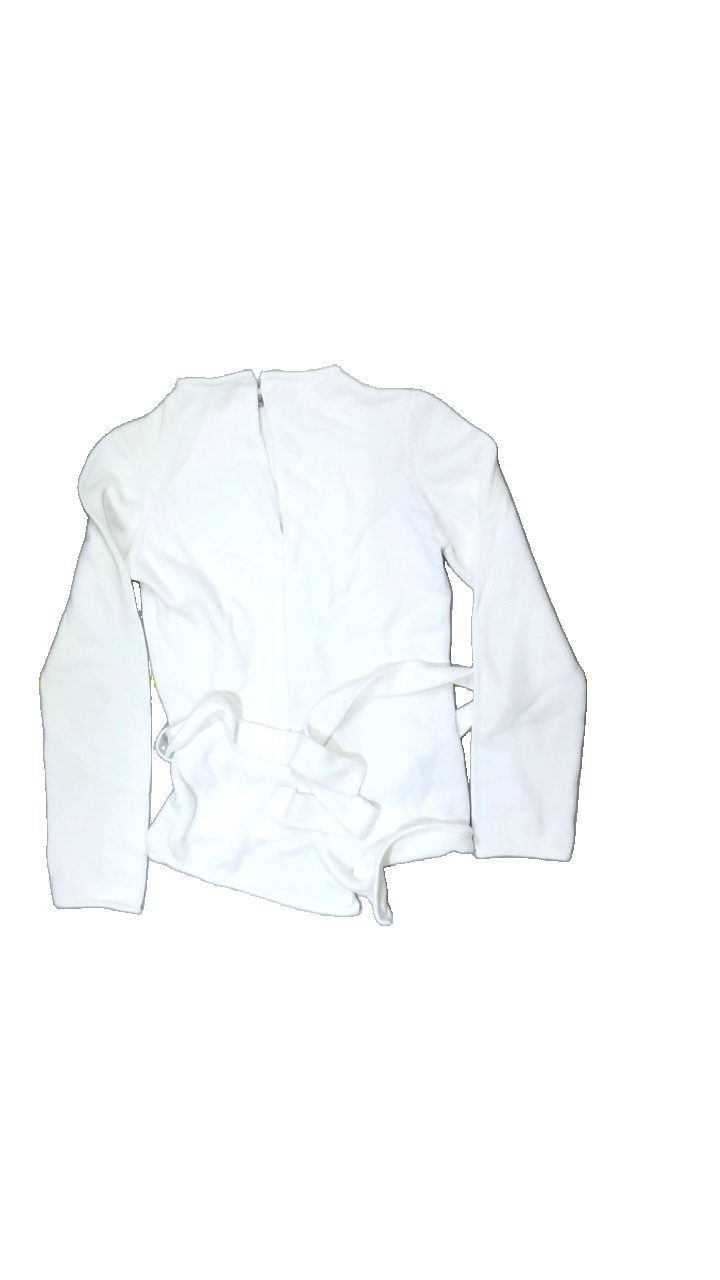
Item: Cardigan (Ladies)
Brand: Twist & Tango
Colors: White
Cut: Loose, Tight
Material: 100% cotton
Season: Spring
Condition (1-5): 3
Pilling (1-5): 5
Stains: Minor
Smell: Minor
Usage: Recycle
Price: <50